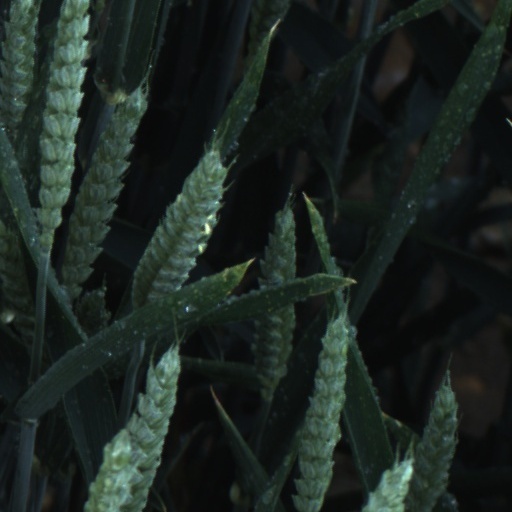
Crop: wheat